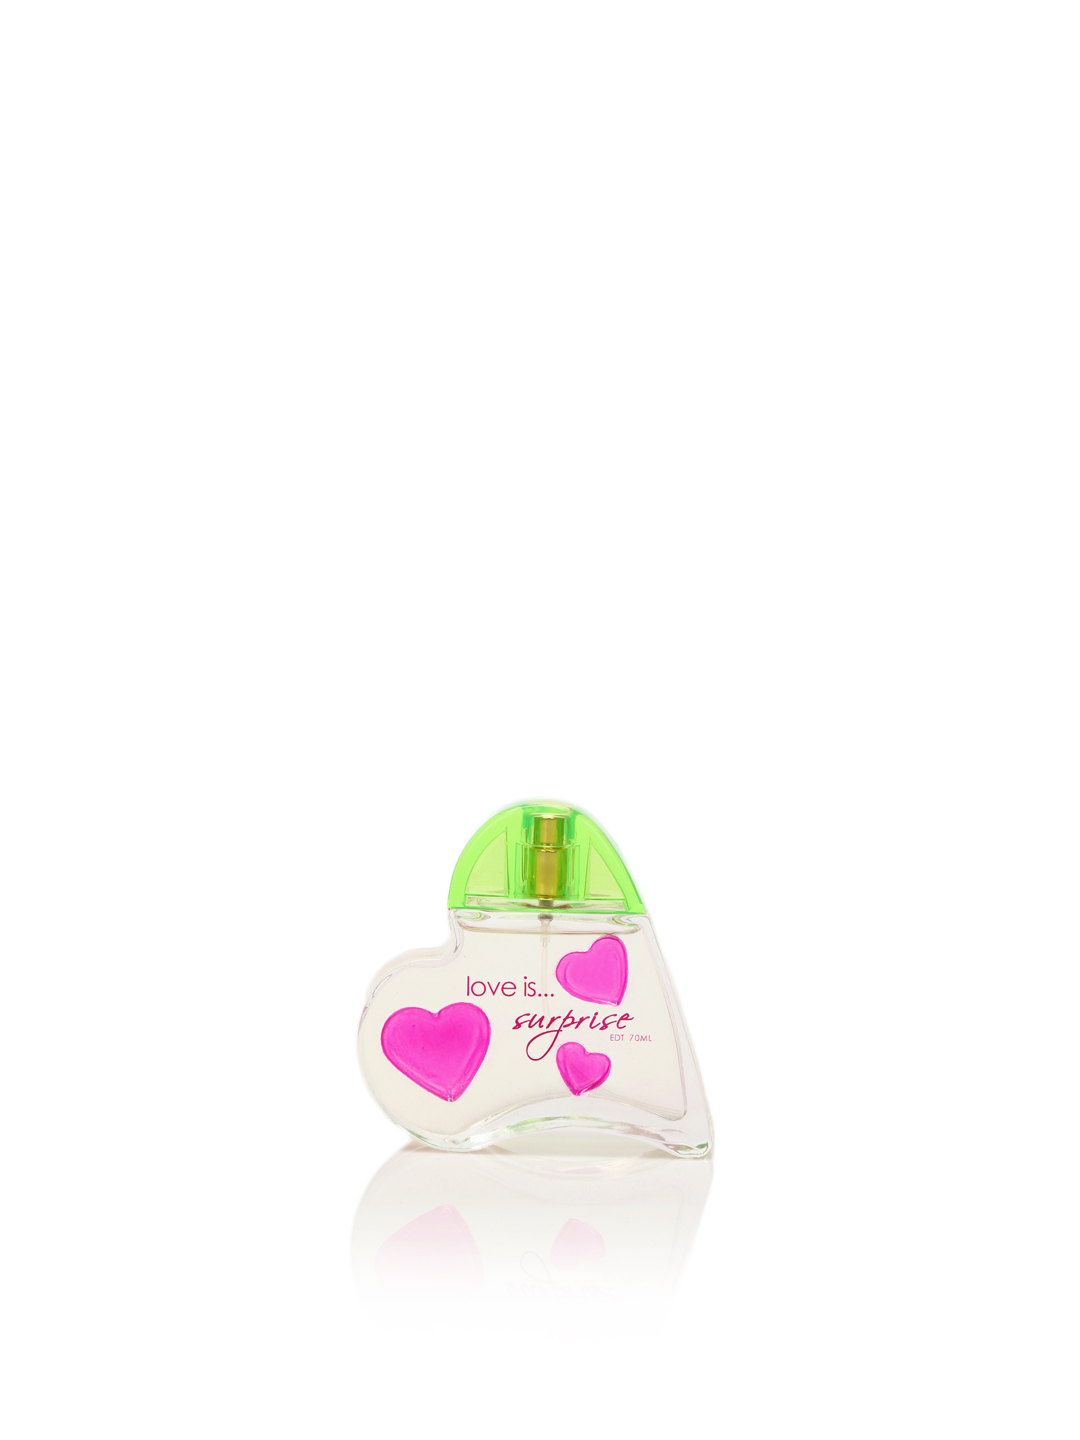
York Women Love Series Perfume
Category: Personal Care / Fragrance / Perfume and Body Mist
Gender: Women
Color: Red
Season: Spring 2017
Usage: Casual